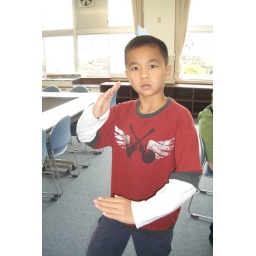
in a tiny paper samurai hat